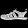
Label: Sandal